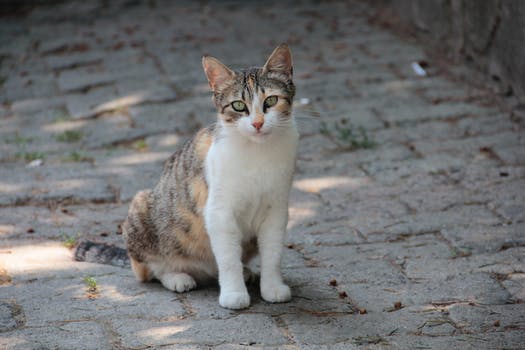
Label: No Watermark